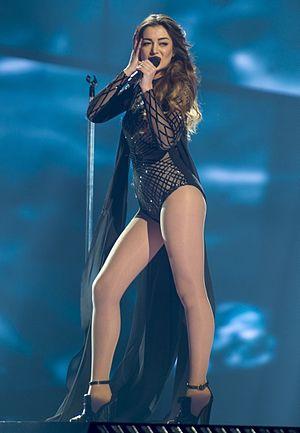
LoveWave est la chanson de Iveta Mukuchyan qui représente l'Arménie au Concours Eurovision de la chanson 2016 à Stockholm.
L’Arménie participe au Concours Eurovision de la chanson, depuis sa cinquante-et-unième édition, en 2006, et ne l’a encore jamais remporté.